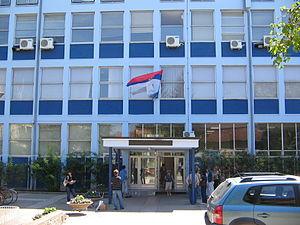
L'université de Novi Sad est une université partiellement décentralisée dont le centre est situé à Novi Sad, en Serbie, dans la province autonome de Voïvodine. Dans sa structure actuelle, elle a été créée en 1960 et, en 2016, elle est dirigée par le recteur Dušan Nikolić.